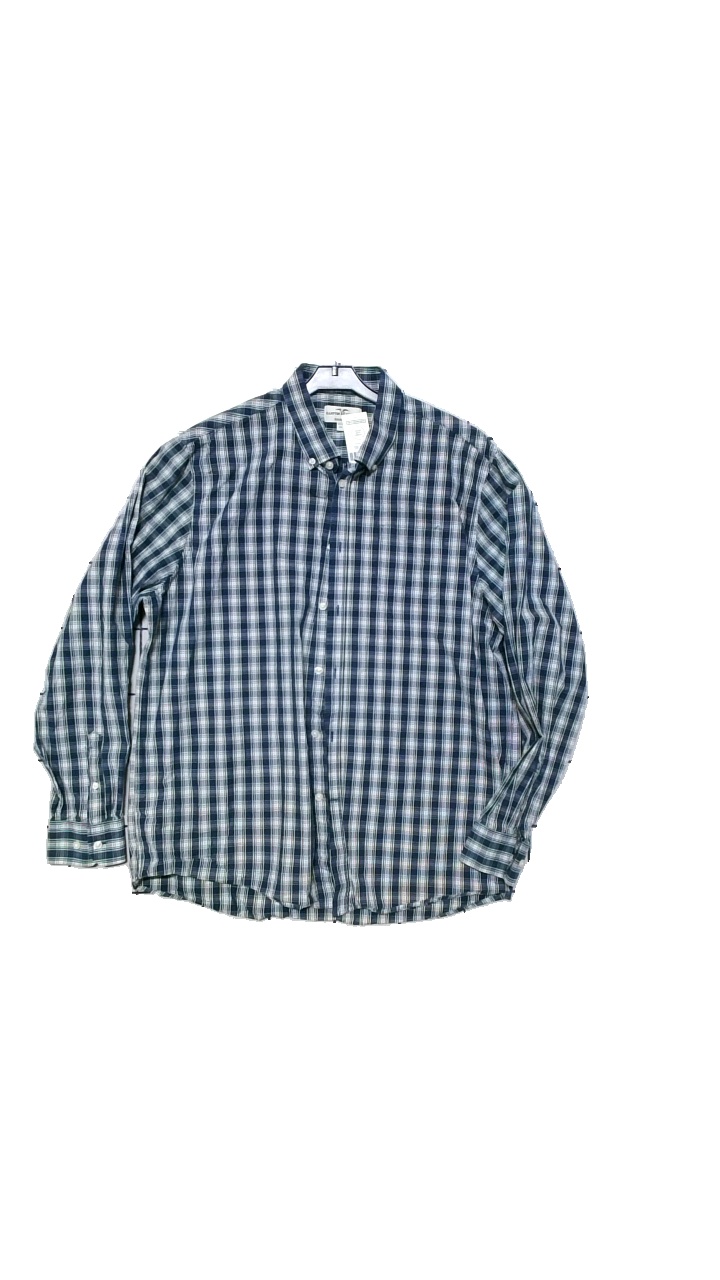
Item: Shirt (Men)
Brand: Hamton Republic (kappahl)
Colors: Blue, White
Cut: Regular
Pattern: Checkered print
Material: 100% Bomull
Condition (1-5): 4
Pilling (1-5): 4
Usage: Reuse
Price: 50-100